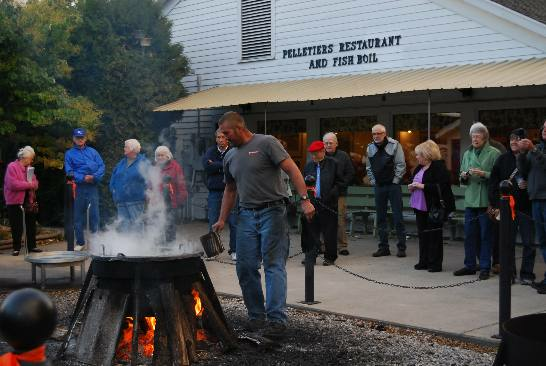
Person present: Yes